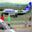
Label: airplane